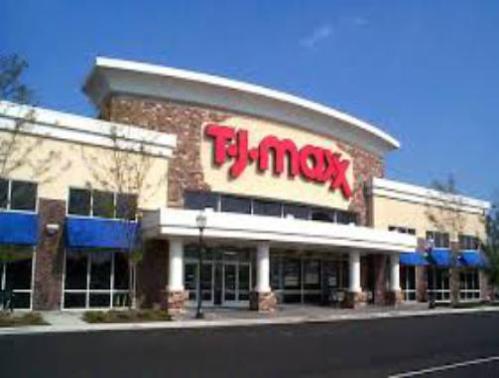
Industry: Others